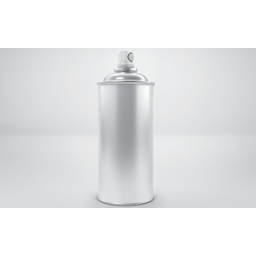
Label: metal